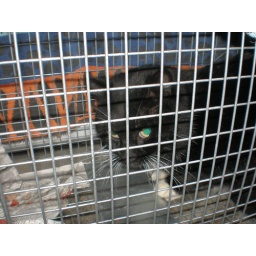
Black and white feral male cat in trap